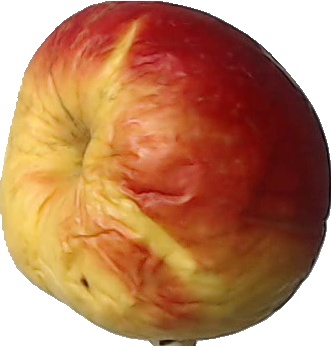
Label: apple_red_yellow_1